North Canal Historic District

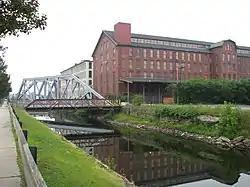
The Pemberton Mill along the North Canal

The North Canal Historic District of Lawrence, Massachusetts, encompasses the historic industrial heart of the city. It is centered on the North Canal and the Great Stone Dam, which provided the waterpower for its many mill complexes. The canal was listed on the National Register of Historic Places in 1975, while the district was first listed in 1984, and then expanded slightly in 2009.